Lardarius Webb

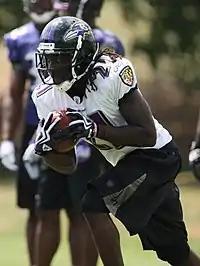
Webb at Ravens training camp in August 2009.

After becoming the team's starting kick returner in Week 5, Webb returned the opening third quarter kick off 95 yards for a touchdown in Week 8 against the Denver Broncos. However, on December 20, in a Week 15 win over the Chicago Bears, Webb tore his anterior cruciate ligament and missed the remainder of the season. Although he only became a starter in the second half of the season, Webb quickly established himself as one of the team's best cornerbacks because of his ability to play on an island and fine tackling, especially in run support. He finished his rookie season with 35 tackles (32 solo), 1 sack and 6 pass break-ups. He also returned 35 kick-offs for 918 yards (26.2 average) and a touchdown.